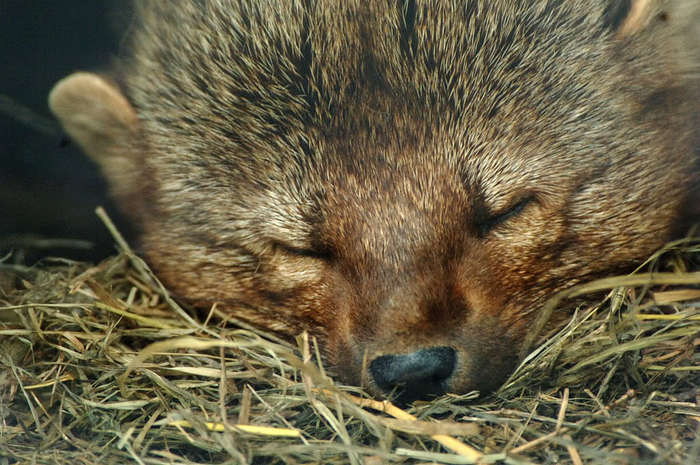
Label: not_food